82nd Aviation Regiment (United States)

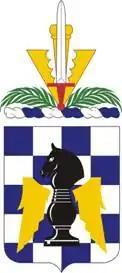
Coat of arms

The 82d Aviation Regiment, part of the U.S. Army, has three battalions and one separate company under the Combat Aviation Brigade, 82d Airborne Division. The brigade also has the 1st Squadron, 17th Cavalry Regiment and the 122d Aviation Support Battalion. The lineages for the Combat Aviation Brigade, 82d Airborne Division and its subordinate units of the 82d Aviation Regiment, although often mistaken for one another, are separate.